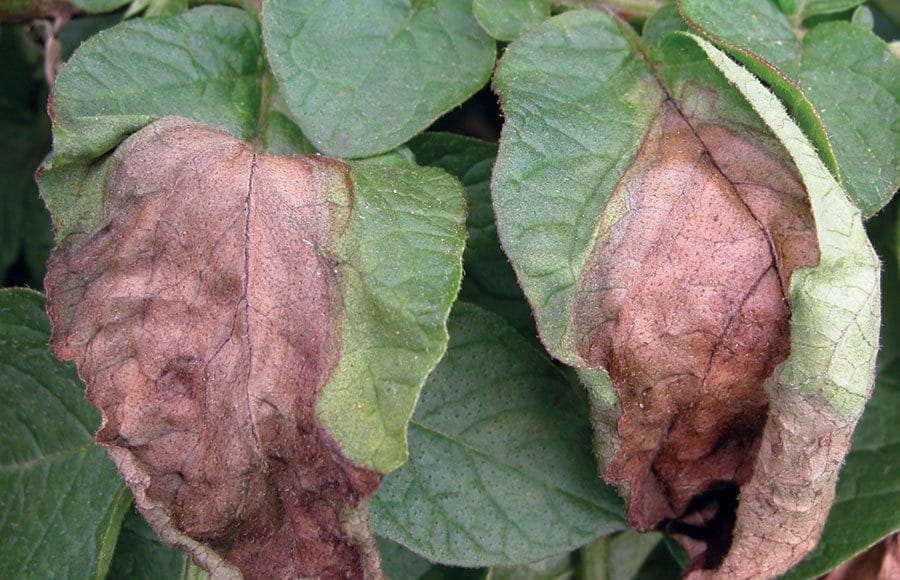
Plant: Potato
Disease: potato late blight